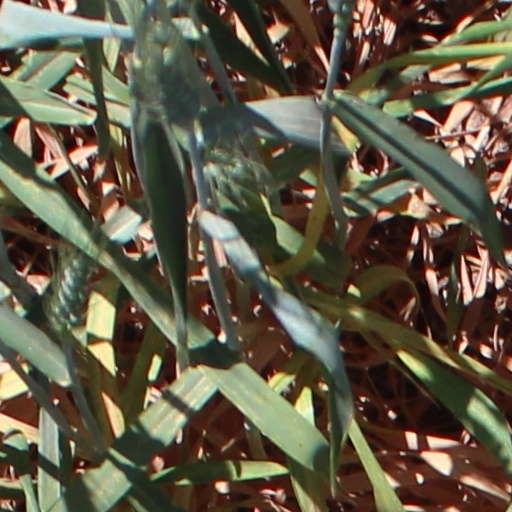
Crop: wheat